Brasilis Futebol Clube

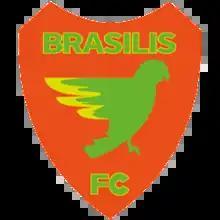

Brasilis Futebol Clube, more commonly referred to as Brasilis, is a Brazilian football club based in Águas de Lindoia, São Paulo. Currently, the club's senior team is inactive and has not participated in any professional matches since 2020.